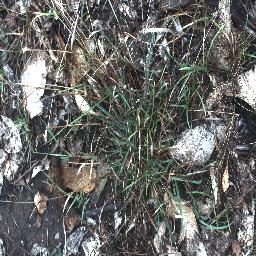
Label: negative